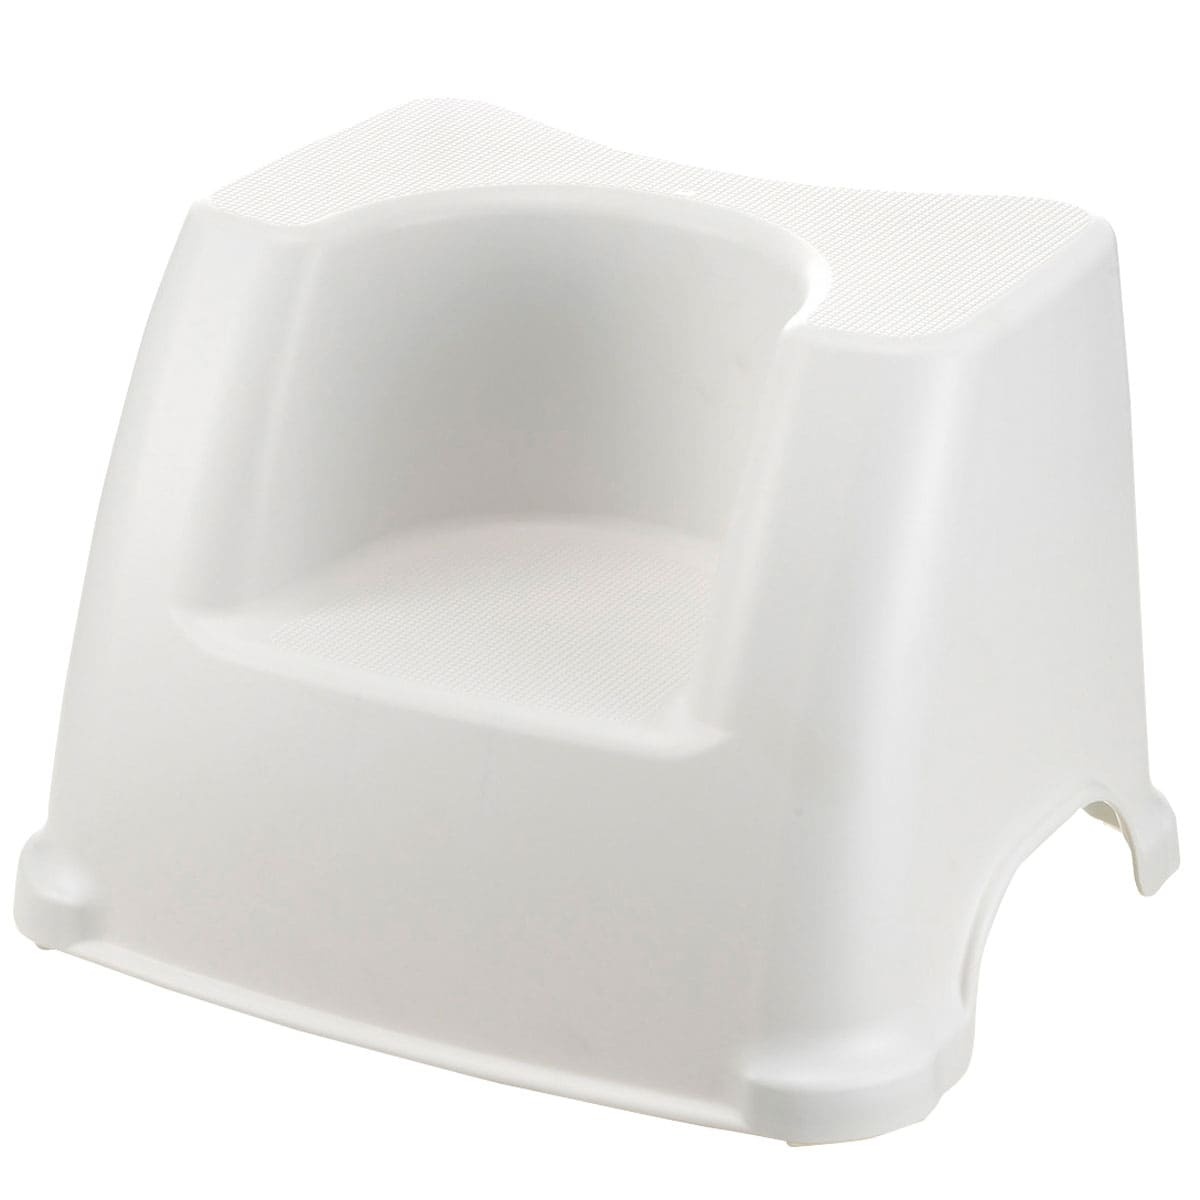
リッチェル トイレサポートステップホワイト
〇注意事項 ・送料700円が販売価格に含まれています ・お取り寄せ商品です。弊社にて手配後、メーカー・卸業者からの直送になります。 ・まれにメーカー欠品、出荷遅延等が発生致します。問題発生時は別途メールにてご連絡致します。 ・配送方法の指定、日時指定、置き配、ギフト対応、他商品との同梱配送などは対応できません。 ・まとめ買いや複数購入の場合は通常より発送に時間が掛かる場合がございます ・複数個口の場合、2階以上への搬入ができない場合があります。(その場合は1階での受け渡しとなります) ・大型連休、お盆、年末年始などは発送をお休みさせていただく場合がございます ・メーカー都合により、パッケージは予告なく変更される場合がございます ・梱包用のダンボールはリサイクル品を使用させていただきます。 ・注文に関するご連絡（注文確定通知・発送通知など）はメールでご案内させていただきます ※商品ページの内容について、少しでもご不明な点などがございましたら購入前に一度ご連絡ください 〇商品説明 足が届く高さで、足がつくのでふんばりやすいです。 ●自分でのぼれる高さ：2段なので、ひとりでのぼりおりできます。 ●高さ：25cm ●抗菌加工で安心。 【仕様】 対象年齢：1才6カ月～6才頃 体重目安：30kgまで サイズ：36×30.5×25H(cm) 材質：ポリエチレン、他 抗菌加工 【注意】 ・ご使用の際には必ず保護者の方が付き添ってください。 ・本品はトイレ専用のステップ付踏み台です。用途以外での使用はしないでください。 ・本体の端に体重をかけないでください。荷重のかかる場所によっては、破損、転倒するおそれがあります。 ・飛び乗りや飛び降り、飛び跳ねるなどはしないでください。ケガや破損をするおそれがあります。 ・ご使用前に底面のゴム脚が浮いたり外れかけていないか確認し、必ずゴム脚を差し込んでからご使用ください。 ・平らで安定した場所でご使用ください。 ・濡れた足では使用しないでください。転倒やケガをするおそれがあります。 ・ご使用の接地面によっては滑る可能性がありますので、十分注意してください。 ・火気のそばでの使用および設置は絶対にしないでください。万一、転倒したときなどヤケド・ケガなどの危険があり、また火災の原因になります。 ・耐荷重の範囲内で使用してください。 〇商品仕様 個装サイズ：360X250X305mm 個装重量：約670ｇ 内容量：1個 製造国：中国 【発売元：株式会社リッチェル】 （出典：リッチェル）
Brand: リッチェル
Category: Baby & Toddler > Diapering > Diaper Pails > Diaper Trash Cans